Wait (musician)

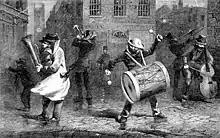
Henry George Hine's "The Waits at Seven Dials" (1853) portrays a group of "Christmas waits"

From medieval times up to the early 19th century, every British town and city of any note had a band of waites (modern spelling waits or waitts). Their duties varied from time to time and place to place, but included playing their instruments through the town at night, waking the townsfolk on dark winter mornings by playing under their windows, welcoming royal visitors by playing at the town gates, and leading the mayor's procession on civic occasions. These musical bands were often attired in colourful liveries and in some cases wore silver chains.